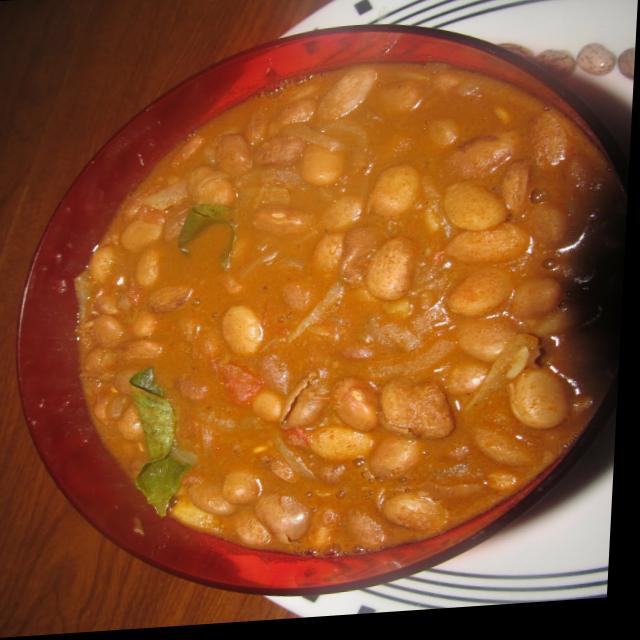
Dish: rajma_curry